Queen of Scots (train)

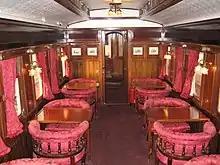
Interior of the lounge car on the train.

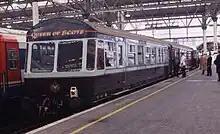
Observation Car, London & North Western Railway for the West Coast Joint Stock, 41

Through trains from London to Scotland on the West Coast Main Line did not initially have dining cars although the morning and afternoon Scotch Expresses would stop en route at Preston for twenty minutes, in which time a full three-course meal would be served in the station dining room to all the passengers.